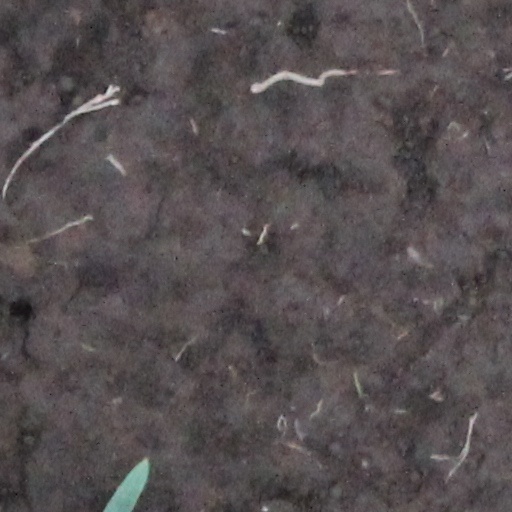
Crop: wheat